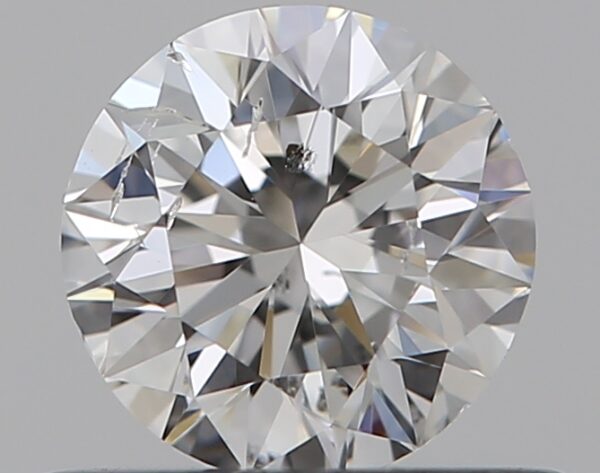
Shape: round
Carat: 0.5
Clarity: SI2
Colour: G
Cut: VG
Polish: EX
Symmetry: VG
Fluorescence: N
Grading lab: GIA
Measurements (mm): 4.97 x 5.03 x 3.2